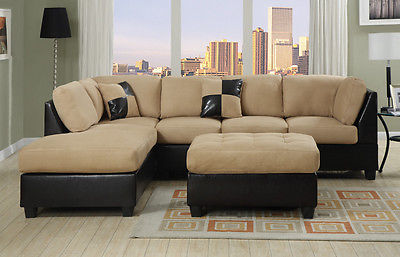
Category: sofa